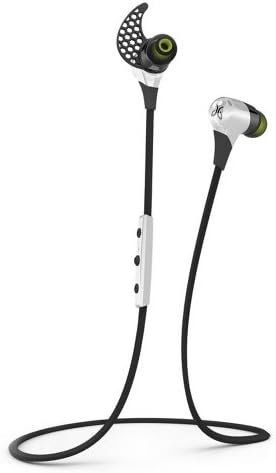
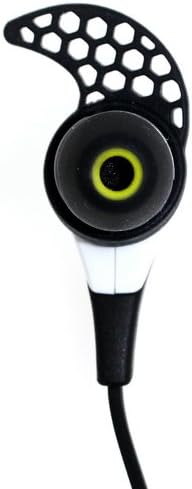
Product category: headphones
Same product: yes